Vijetha

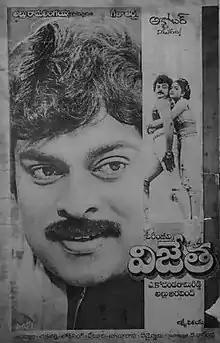
Theatrical release poster

Vijetha is a 1985 Indian Telugu-language film directed by A. Kodandarami Reddy and produced by Allu Aravind starring Chiranjeevi, Bhanupriya, and J. V. Somayajulu. The film released on 23 October 1985. The film was a remake of the 1981 Bengali film "Saheb" starring Tapas Paul and Utpal Dutt which was earlier remade in Hindi as "Saaheb" (1985) with Anil Kapoor. The film was dubbed in Tamil as "Dharma Prabhu".